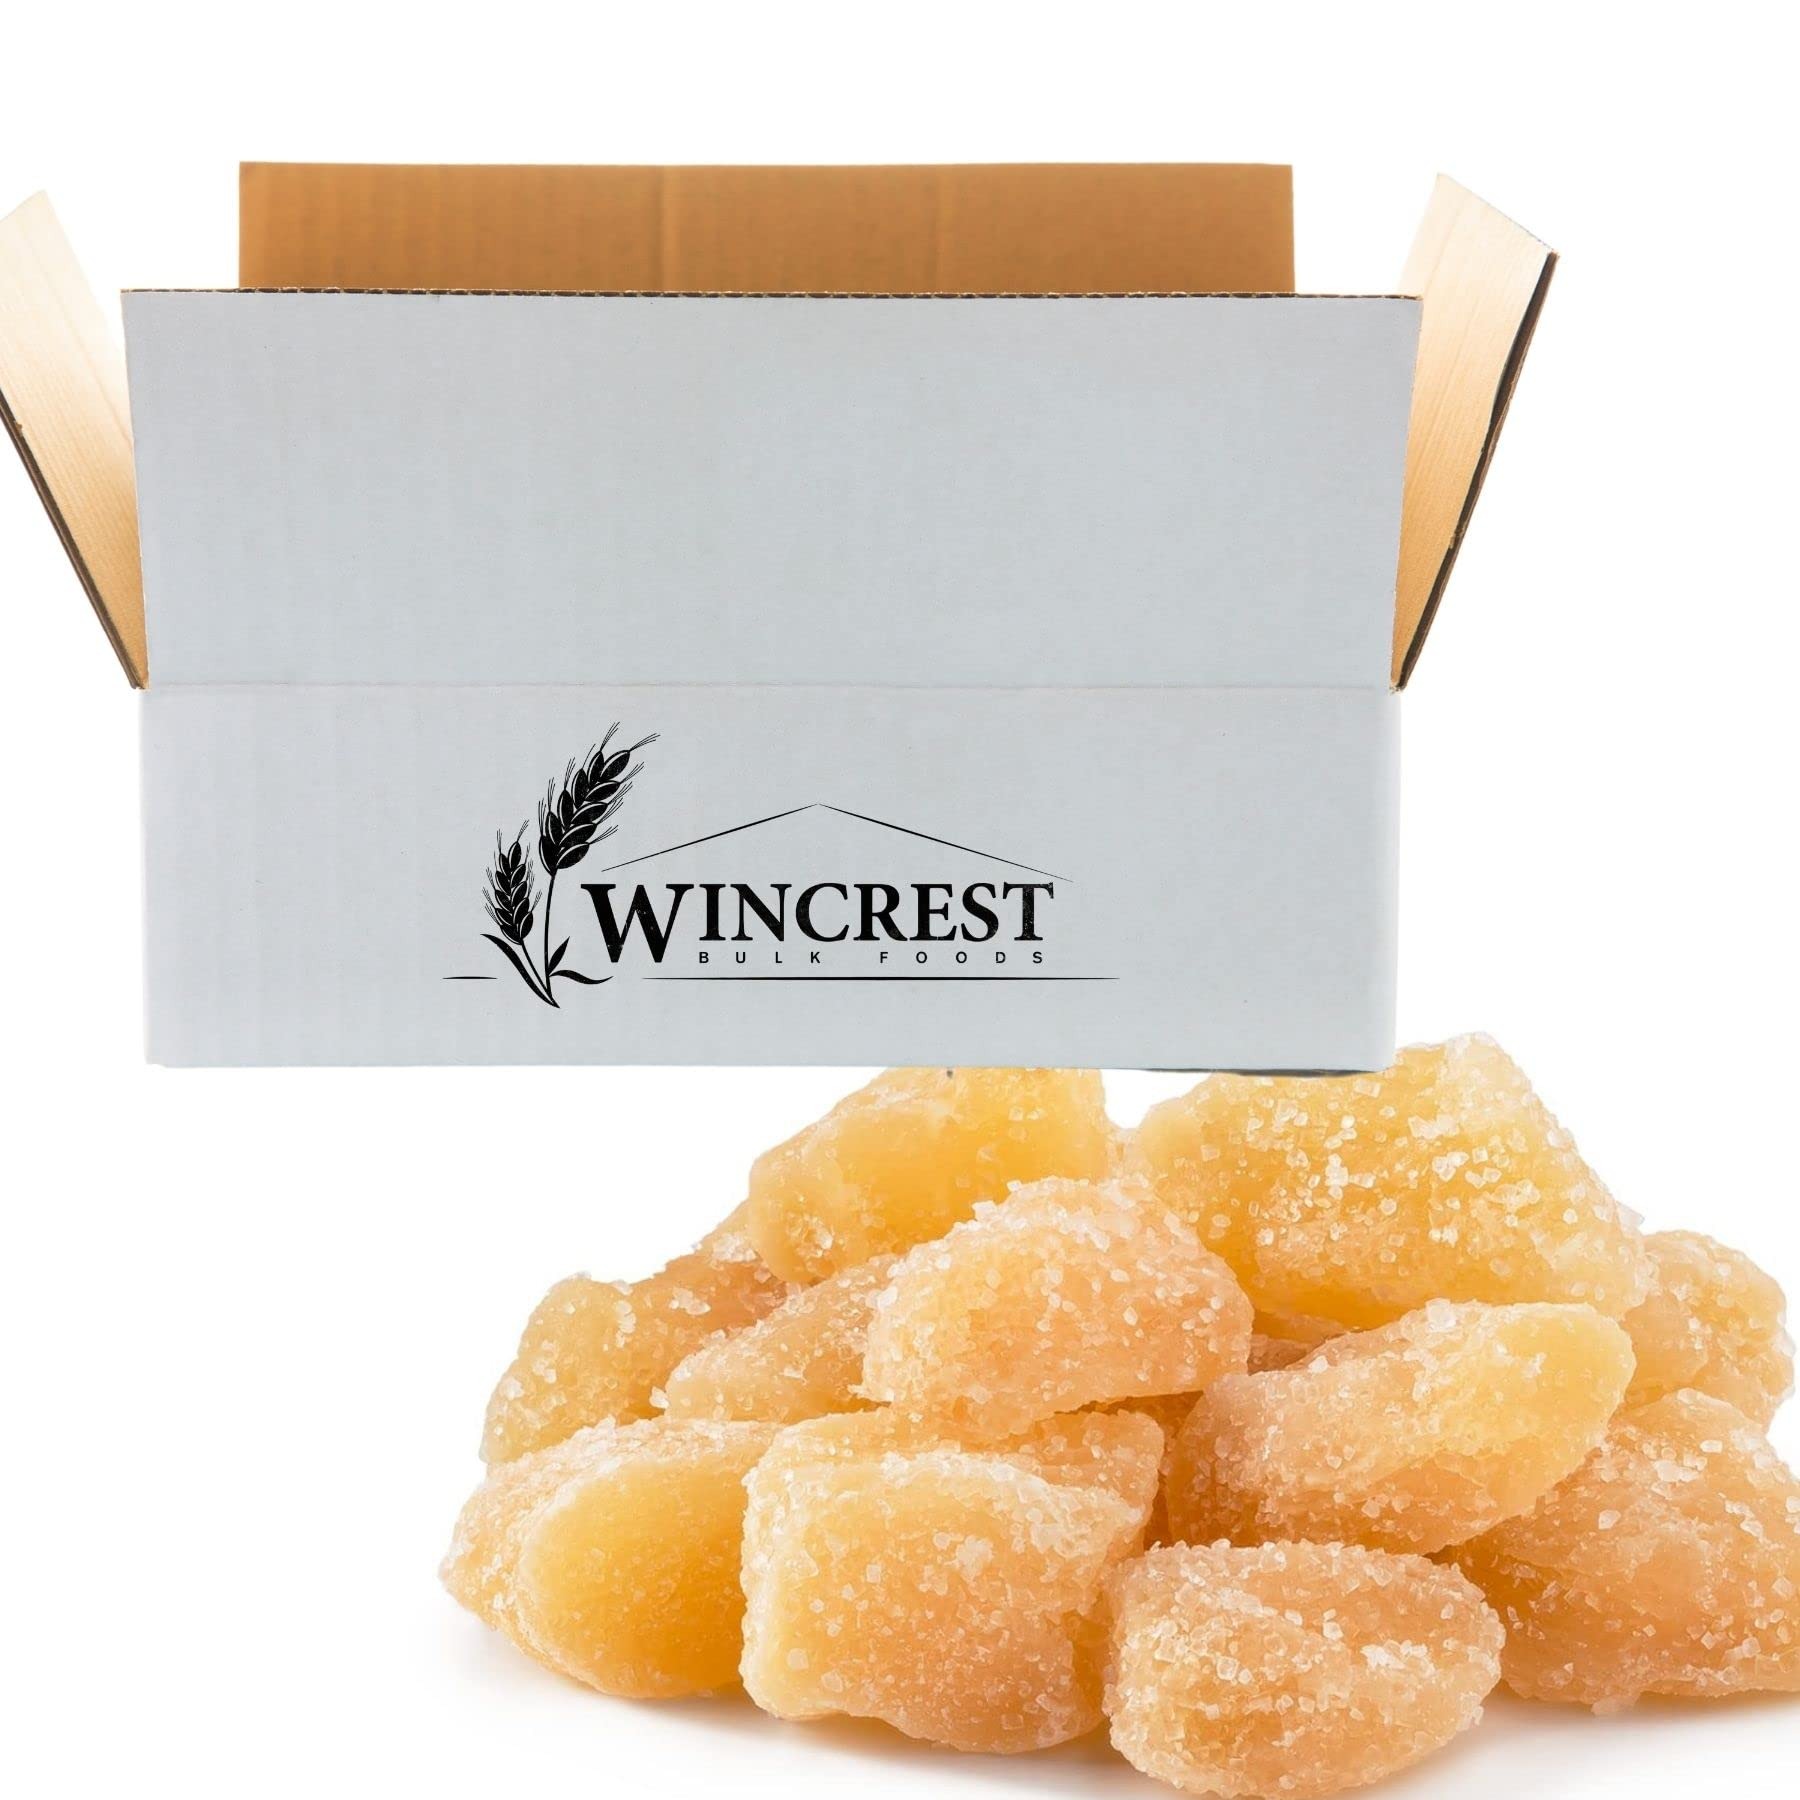
Item Name: WinCrest Dried Crystallized Ginger Chunks - 5 Lb Case
Bullet Point 1: Dried Ginger Chunks are lightly coated with a sugar icing for a delicious and soothing snack.
Bullet Point 2: This dried fruit has a spicy-sweet flavor with a moist and chewy texture that makes it a delicious snack.
Bullet Point 3: Add a piece to a steaming hot cup of tea for a unique taste or use some in your baked good recipes to add a sweet spice to your usual treats.
Bullet Point 4: 5 Lb Case - Distributed by WinCrest Bulk Foods
Product Description: Dried Ginger Chunks are lightly coated with a sugar icing for a delicious and soothing snack. This dried fruit has a spicy-sweet flavor with a moist and chewy texture that makes it a delicious snack. Add a piece to a steaming hot cup of tea for a unique taste or use some in your baked good recipes to add a sweet spice to your usual treats.
Value: 80.0
Unit: Ounce

Price: 29.99